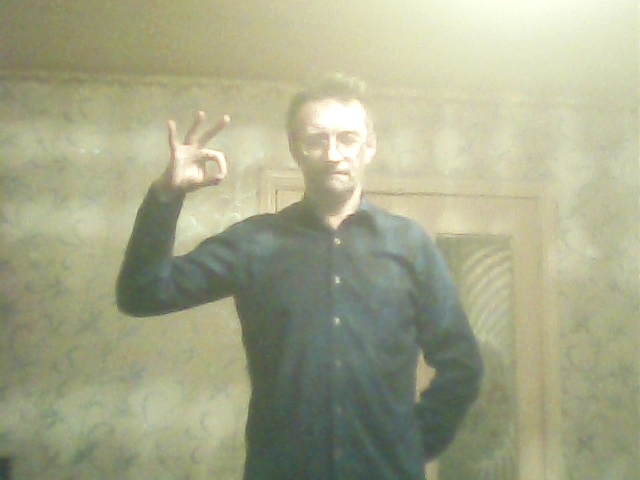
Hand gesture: ok